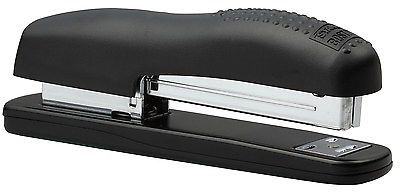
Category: stapler